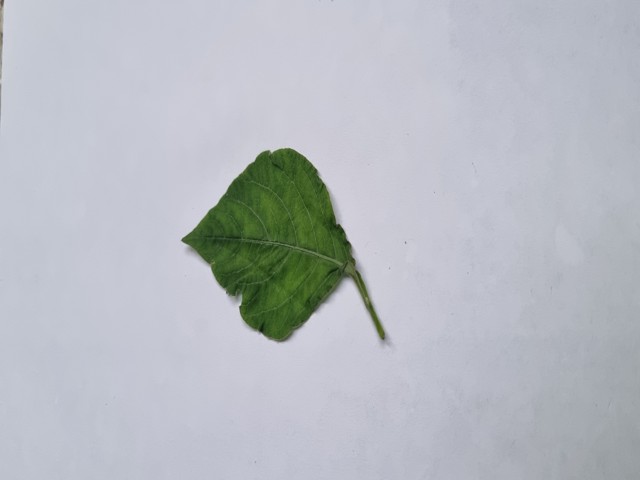
Plant: apang